Seymouria

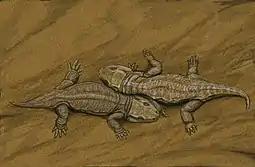

Some authors have argued that the postparietals of "S. baylorensis" were smaller than those of "S. sanjuanensis", but some specimens of "S. sanjuanensis" (for example, the "Tambach lovers") also had small postparietals. In addition, the "Tambach lovers" have a quadratojugal bone which is more similar to that of "S. baylorensis" rather than "S. sanjuanensis". The combination of features from both species in these specimens may indicate that the two species are part of a continuous lineage, rather than two divergent evolutionary paths. Likewise, some differences relating to the proportions of the rear of the skull may be considered to be an artifact of the fact that most "S. sanjuanensis" specimens were not fully grown prior to the discovery of the "Tambach lovers", which were adult members of the species.